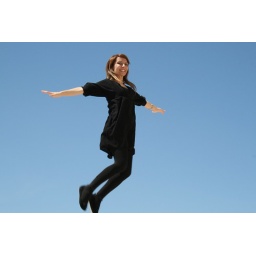
Eda is flying in a blue Lisbon Sky.